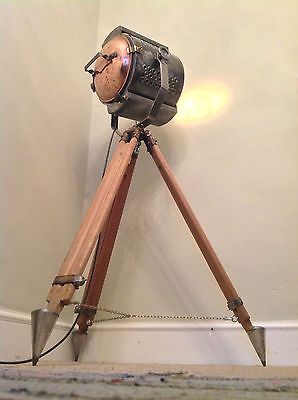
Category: lamp